Answer in natural language. How many Doorways are visible in the scene? Choose between the following options: 3, 5, 1, 1 or 4
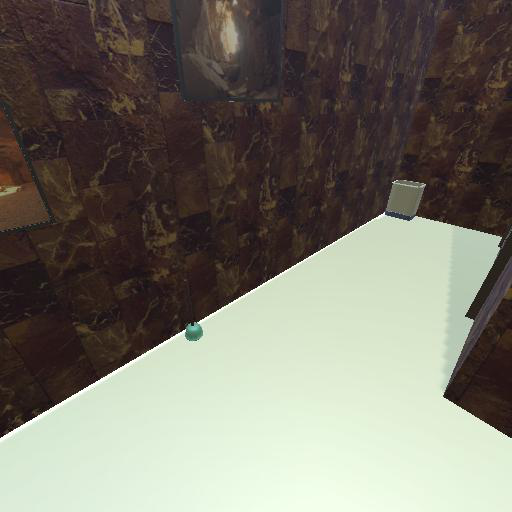
<answer>1</answer>